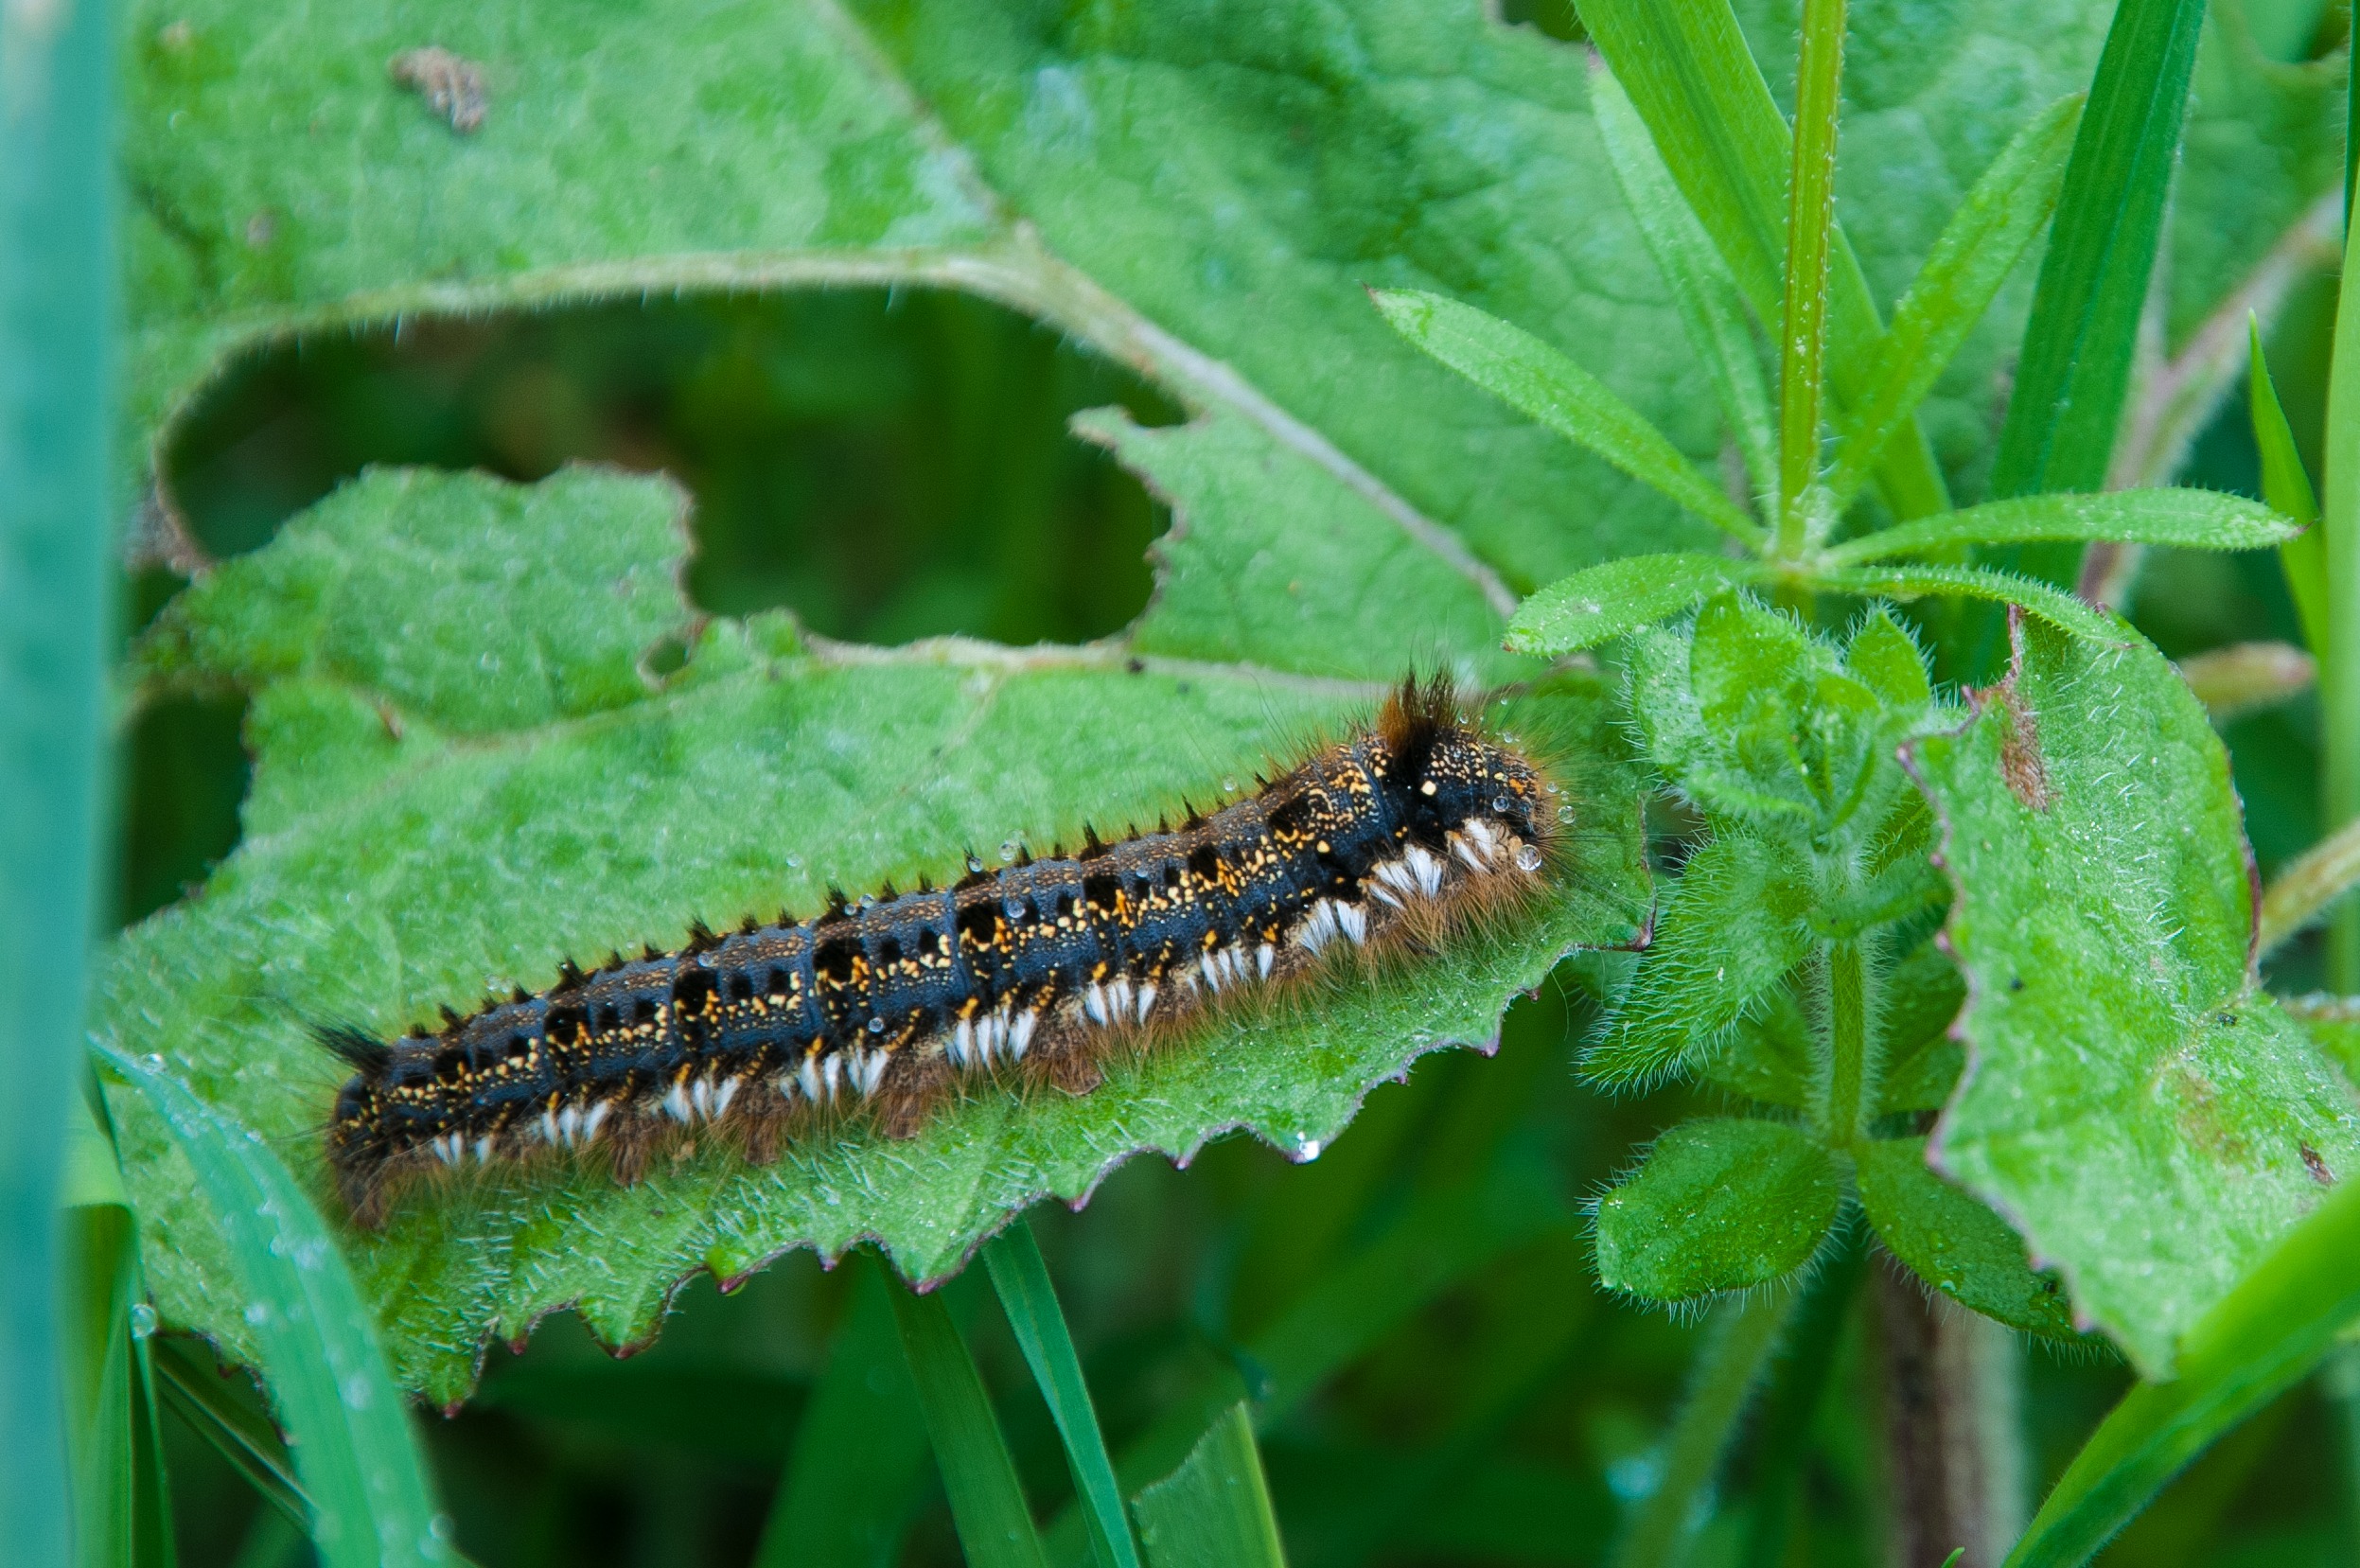
nature, flower, green, insect, eat, fauna, invertebrate, caterpillar, close up, animals, hairy, larva, macro photography, thick caterpillar, leaf beetle, plant stem, moths and butterflies